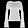
Label: Pullover